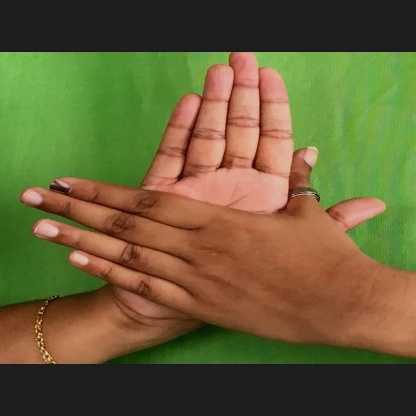
Mudra: Chakra